Robert Channon

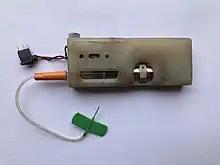
Channon's compact battery-powered motorised insulin infusion pump.

With the support of two National Medical Research fund (now WellChild) grants - £26,000 to Channon to fund his secondment and £40,000 to Guy's to support the clinical evaluation - Channon developed a compact insulin infusion pump "no larger than a pocket cigarette lighter" and weighing just three ounces. The pump could be set to a 3-stage decaying programme, which automatically delivered 3 infusions during the day with a successively lower dose on the 2nd and 3rd. In addition the user could manually operate the device when required to cope with the additional insulin required when eating a meal.